Vincent Esch

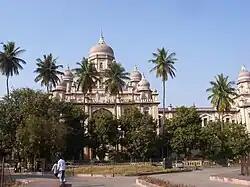
Osmania General Hospital, Hyderabad

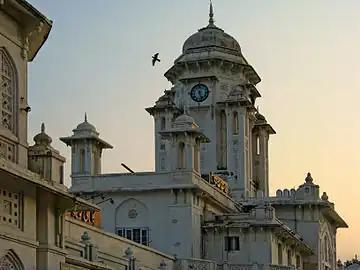

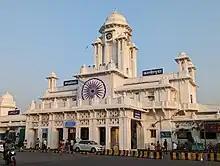
Facade of Kacheguda Railway Station showing chatri chajja (eaves) and jali (lattice screen)

Esch moved to India in 1898 and was appointed assistant engineer on the Bengal Nagpur Railway and also established a private practise in Calcutta (now Kolkata). During this period he designed some of the important building in the city such as the Allahabad Bank, the Temple ChamberVis, the Royal Calcutta Turf Club and Bengal Club. After designing the temporary exhibition building for the Delhi Durbar of 1903, he was employed as an assistant architect to Sir William Emerson, who had been chosen to design the monumental Victoria Memorial Hall in Calcutta. Esch was given the role of Superintending Architect and made major contributions to the design of the building. He had also won a competition to design the Bengal-Nagpur Railway head office building at Garden Reach.